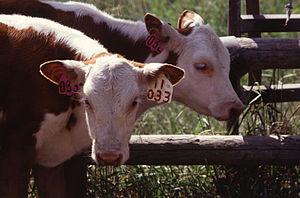
La hereford, ou vache figure blanche en français cadien, est une race bovine britannique.